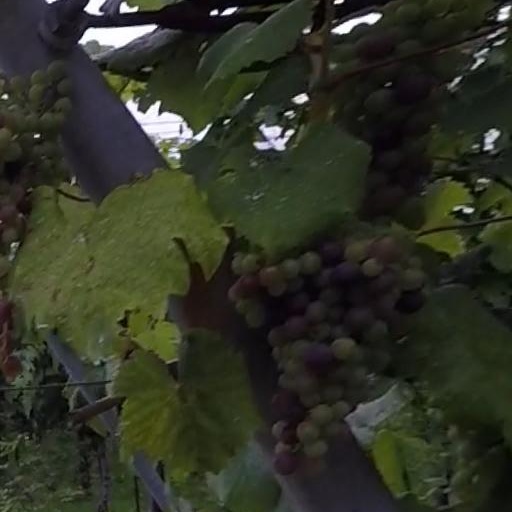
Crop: grape